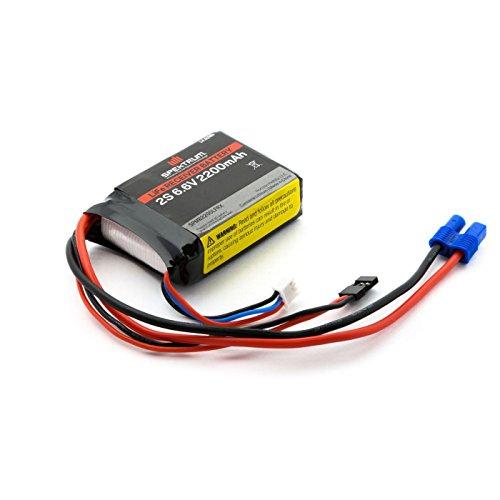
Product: Spektrum 2200mAh 2S 6.6V Li-Fe Receiver Battery
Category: Toys & Games | Hobbies | Remote & App Controlled Vehicles & Parts | Remote & App Controlled Vehicle Parts | Battery Chargers
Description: Spektrum 6.6V 2200mAh 2S LiFe Receiver Battery, SPMB2200LFRX.
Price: $29.98
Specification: ProductDimensions:6.6x3x1.1inches|ItemWeight:2.56ounces|ShippingWeight:5.6ounces(Viewshippingratesandpolicies)|ASIN:B00OA1UD2U|Itemmodelnumber:SPMB2200LFRX|Manufacturerrecommendedage:14yearsandup